MiG Alley

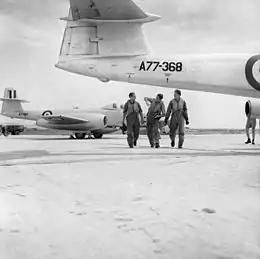
Three men in flying suits walking among twin-jet military aircraft

Flight Lieutenant R. L. "Smoky" Dawson registered No. 77 Squadron's first jet combat claim when he damaged a MiG during an escort mission near Anju, North Korea, on September 26, 1951. On October 27, Flying Officer Les Reading was credited with damaging another MiG while covering B-29s over Sinanju; it was subsequently confirmed as having been destroyed, making it the squadron's first MiG "kill". The squadron was awarded the Republic of Korea Presidential Unit Citation for "exceptionally meritorious service & heroism" on November 1.